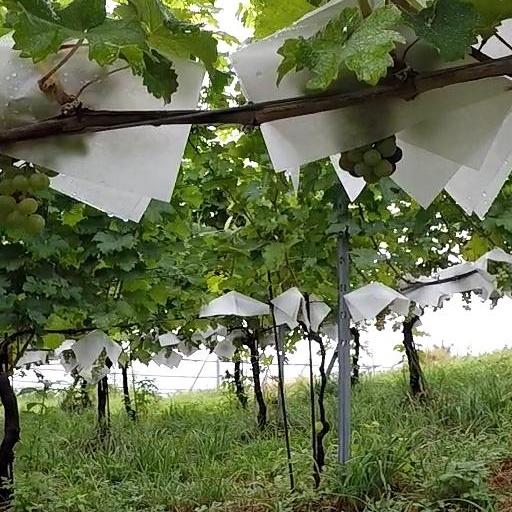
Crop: grape